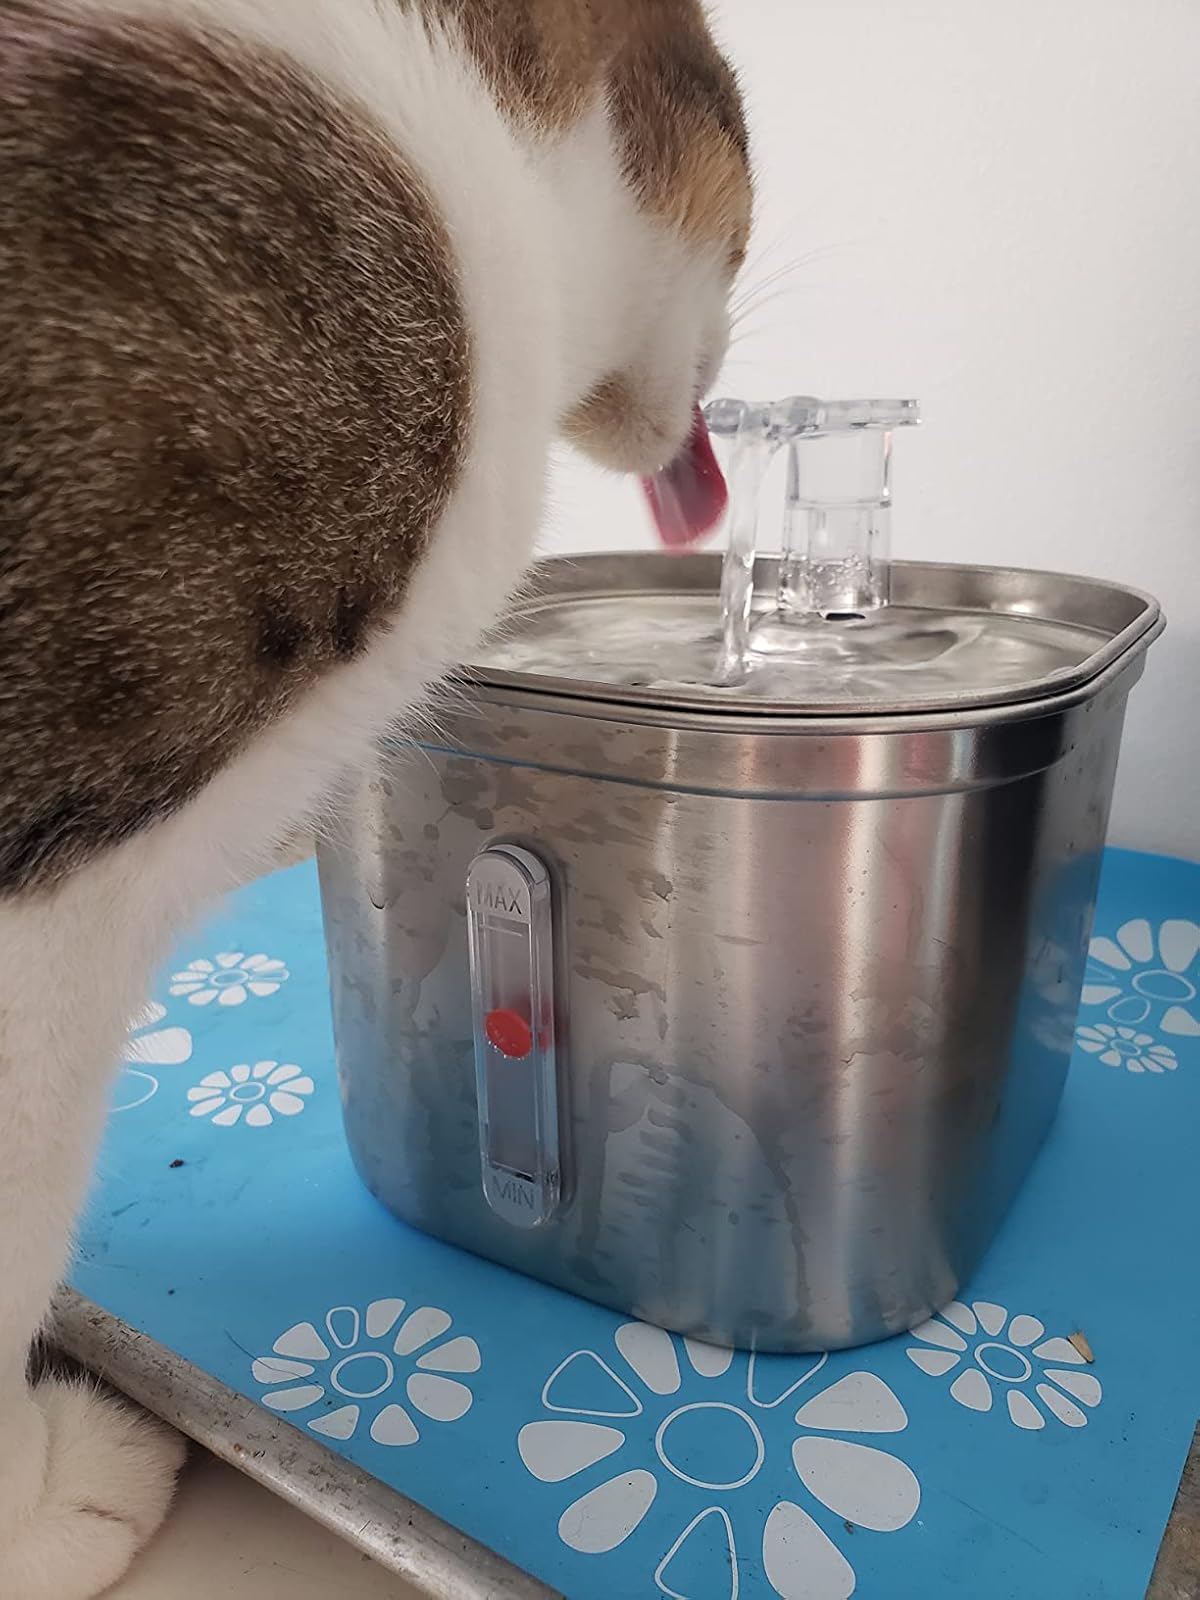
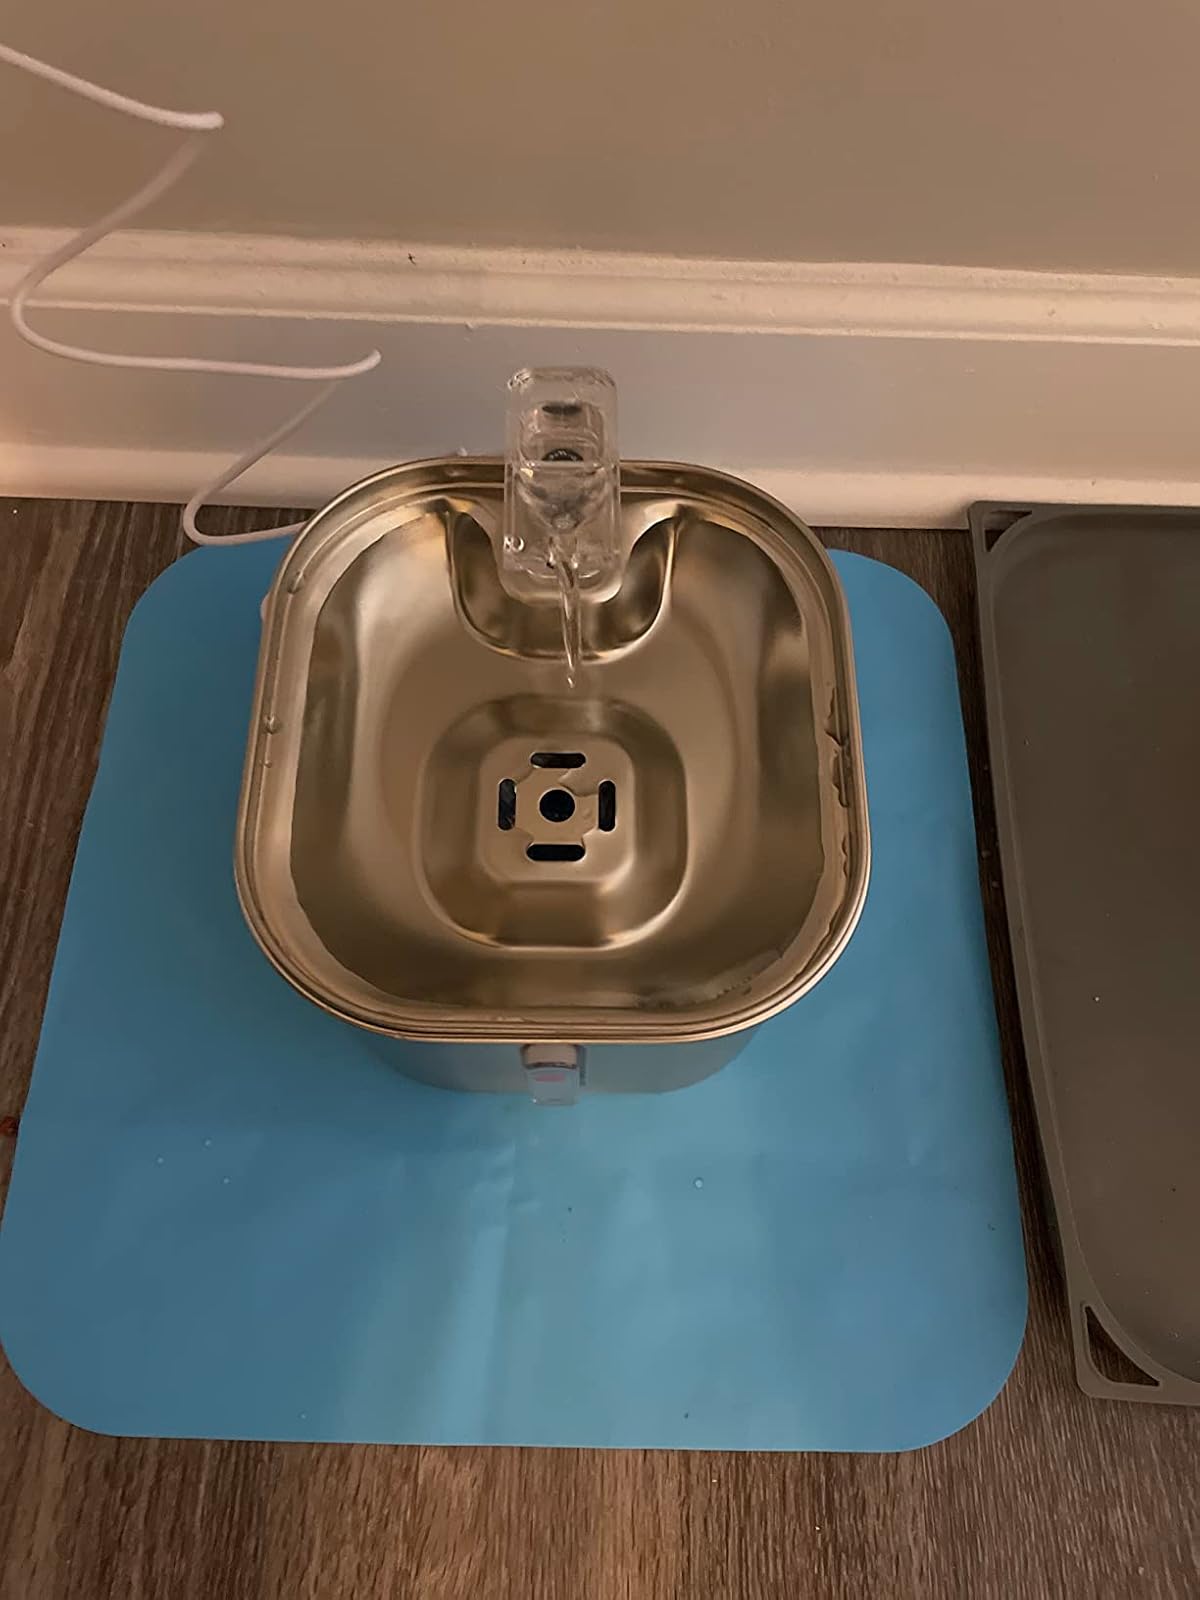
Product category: items_bowl
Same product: yes